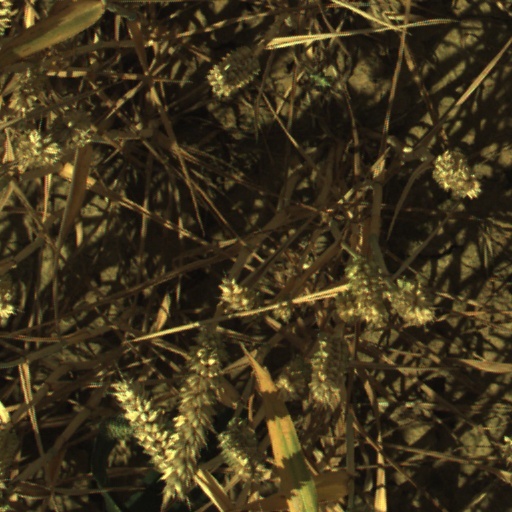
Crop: wheat